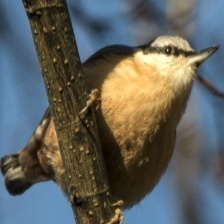
Species: CRESTED NUTHATCH
Scientific name: SITTA CAROLINENSIS